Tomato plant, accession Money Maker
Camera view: tilt-top (135 deg); turntable rotation: 60 degrees
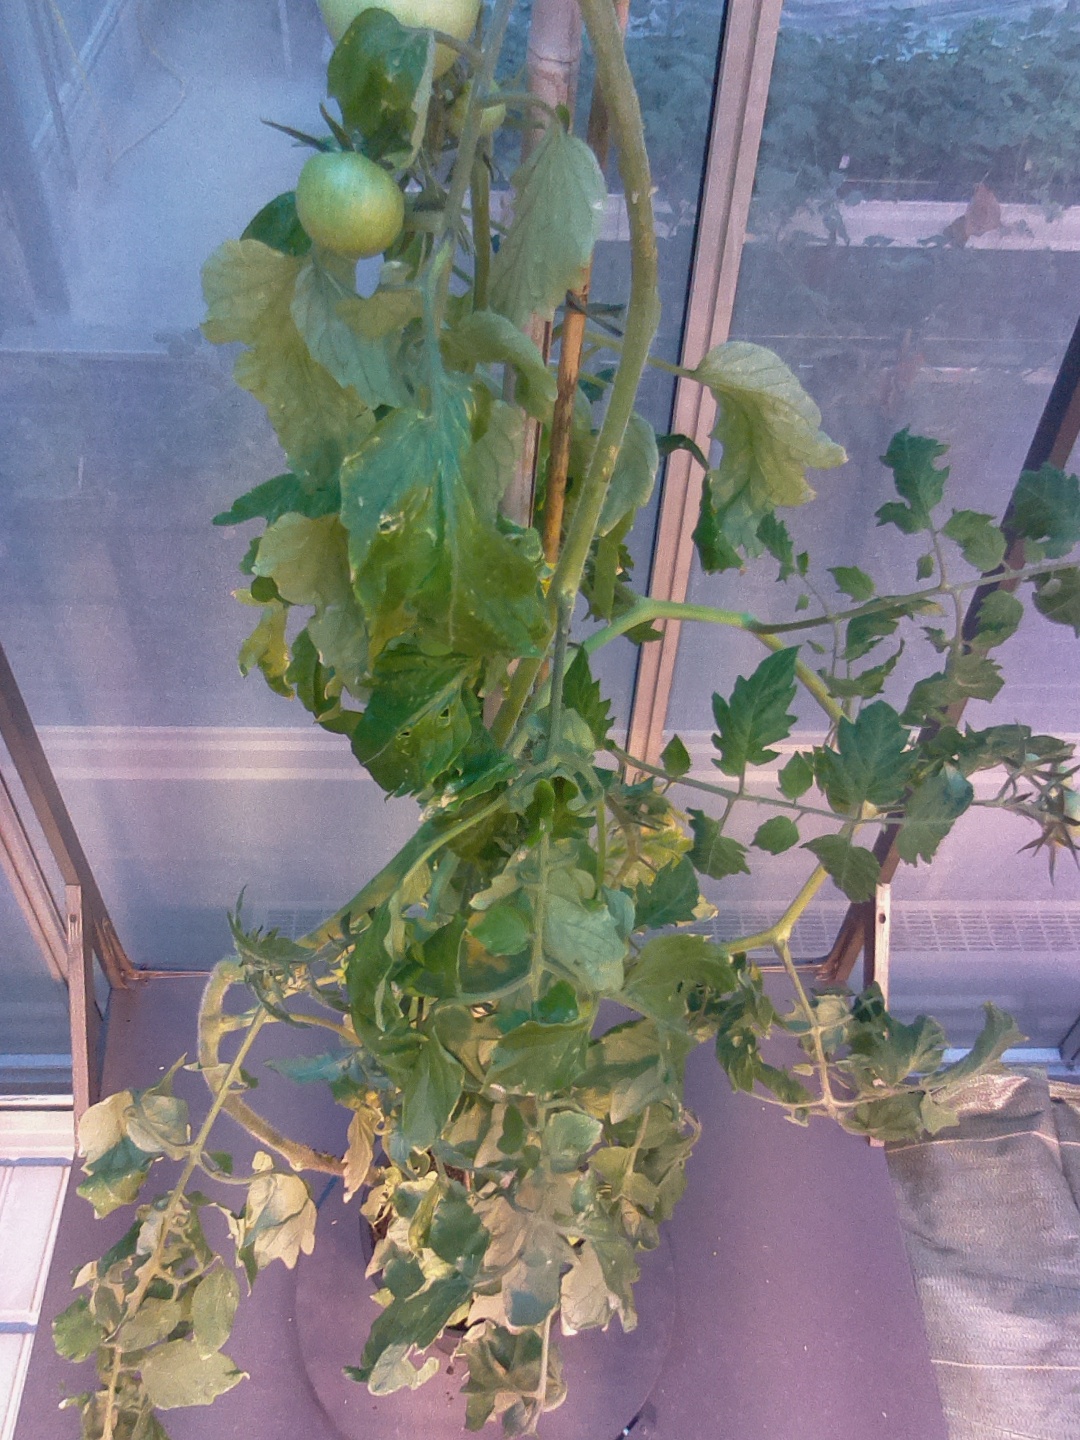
BBCH growth stage 76: 60%-70% of final fruit size